Enid Watkins

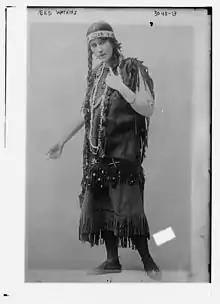

Enid Watkins (July 23, 1890 – January 5, 1971), was a soprano singer, and a dancer who performed Native American dance in the 1910s.